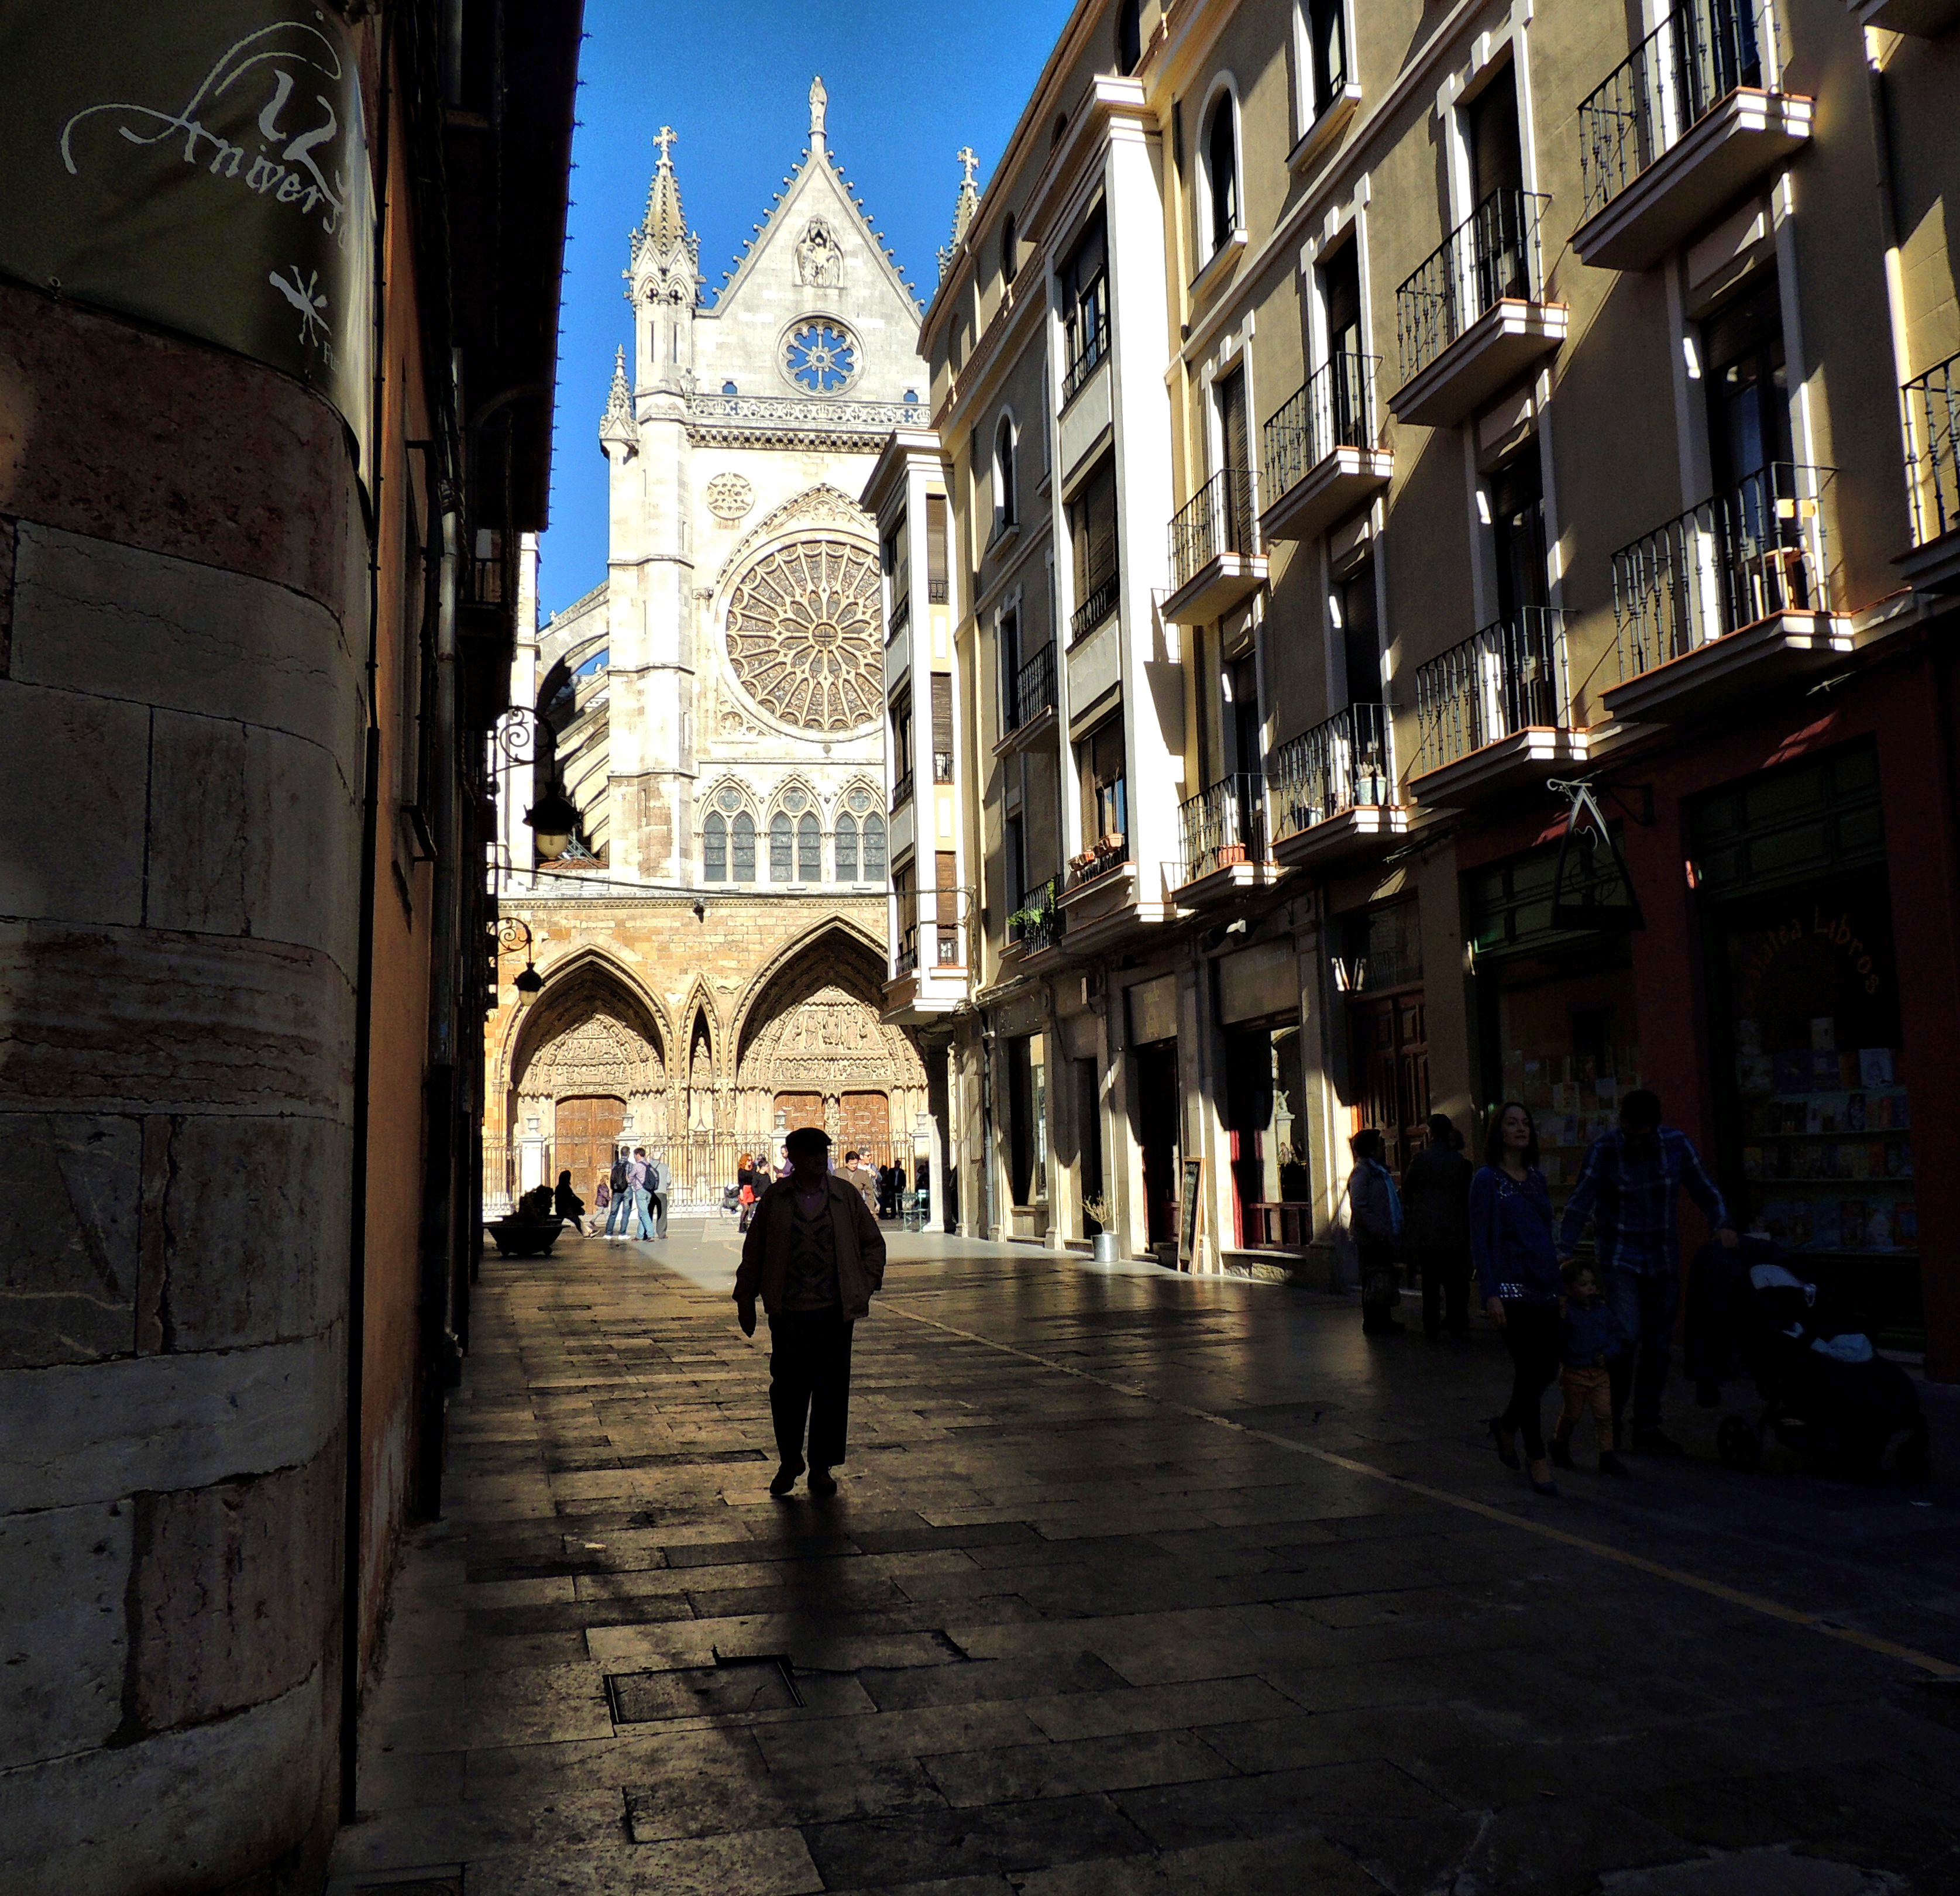
architecture, road, street, night, town, alley, city, cityscape, downtown, travel, europe, evening, landmark, tourism, art, spain, espagne, infrastructure, europa, arte, catedral, leon, gotico, espanha, town square, historia, espana, castillaleon, iglesias, artereligioso, catedraldeleon, provincialeon, igrexas, provinciadeleon, urban area, ancient history, human settlement